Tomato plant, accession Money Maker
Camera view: horizontal (90 deg, fisheye); turntable rotation: 210 degrees
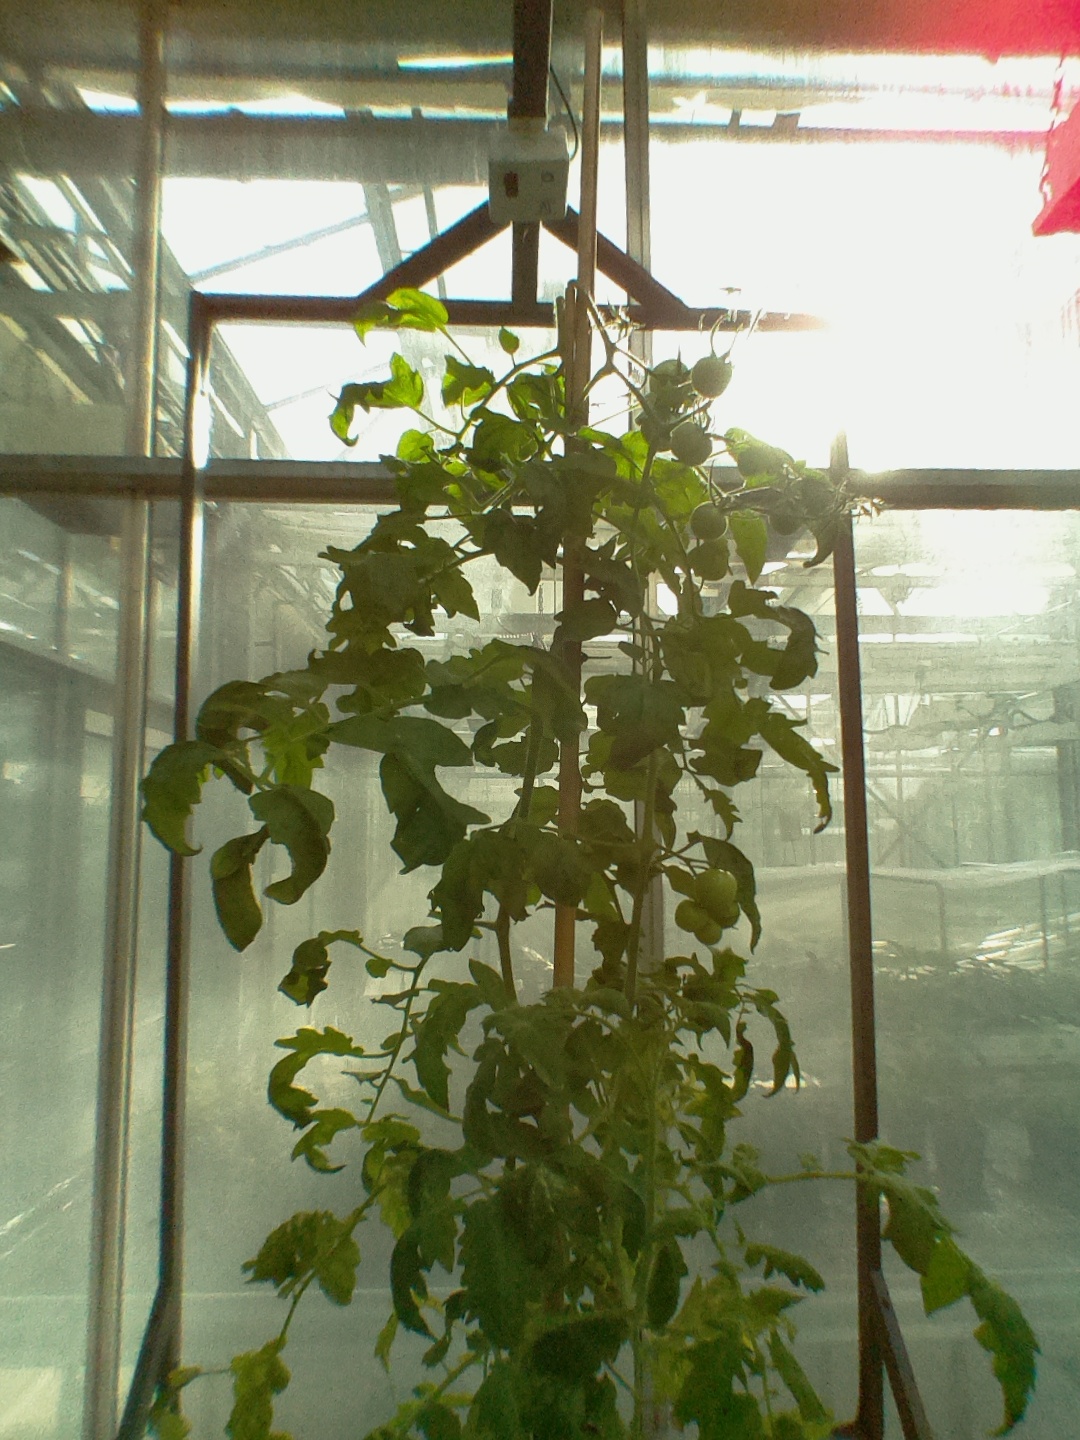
BBCH growth stage 72: 20%-30% of final fruit size